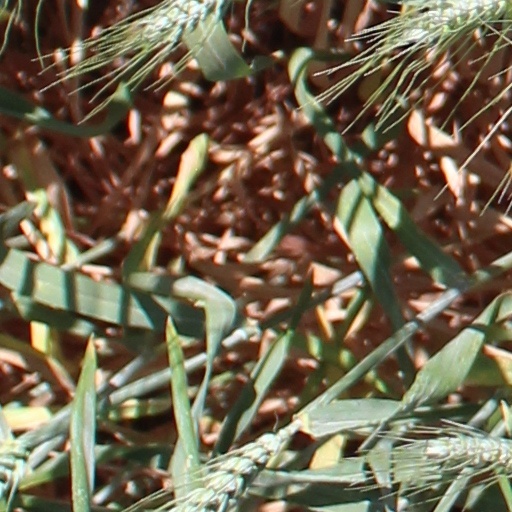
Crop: wheat